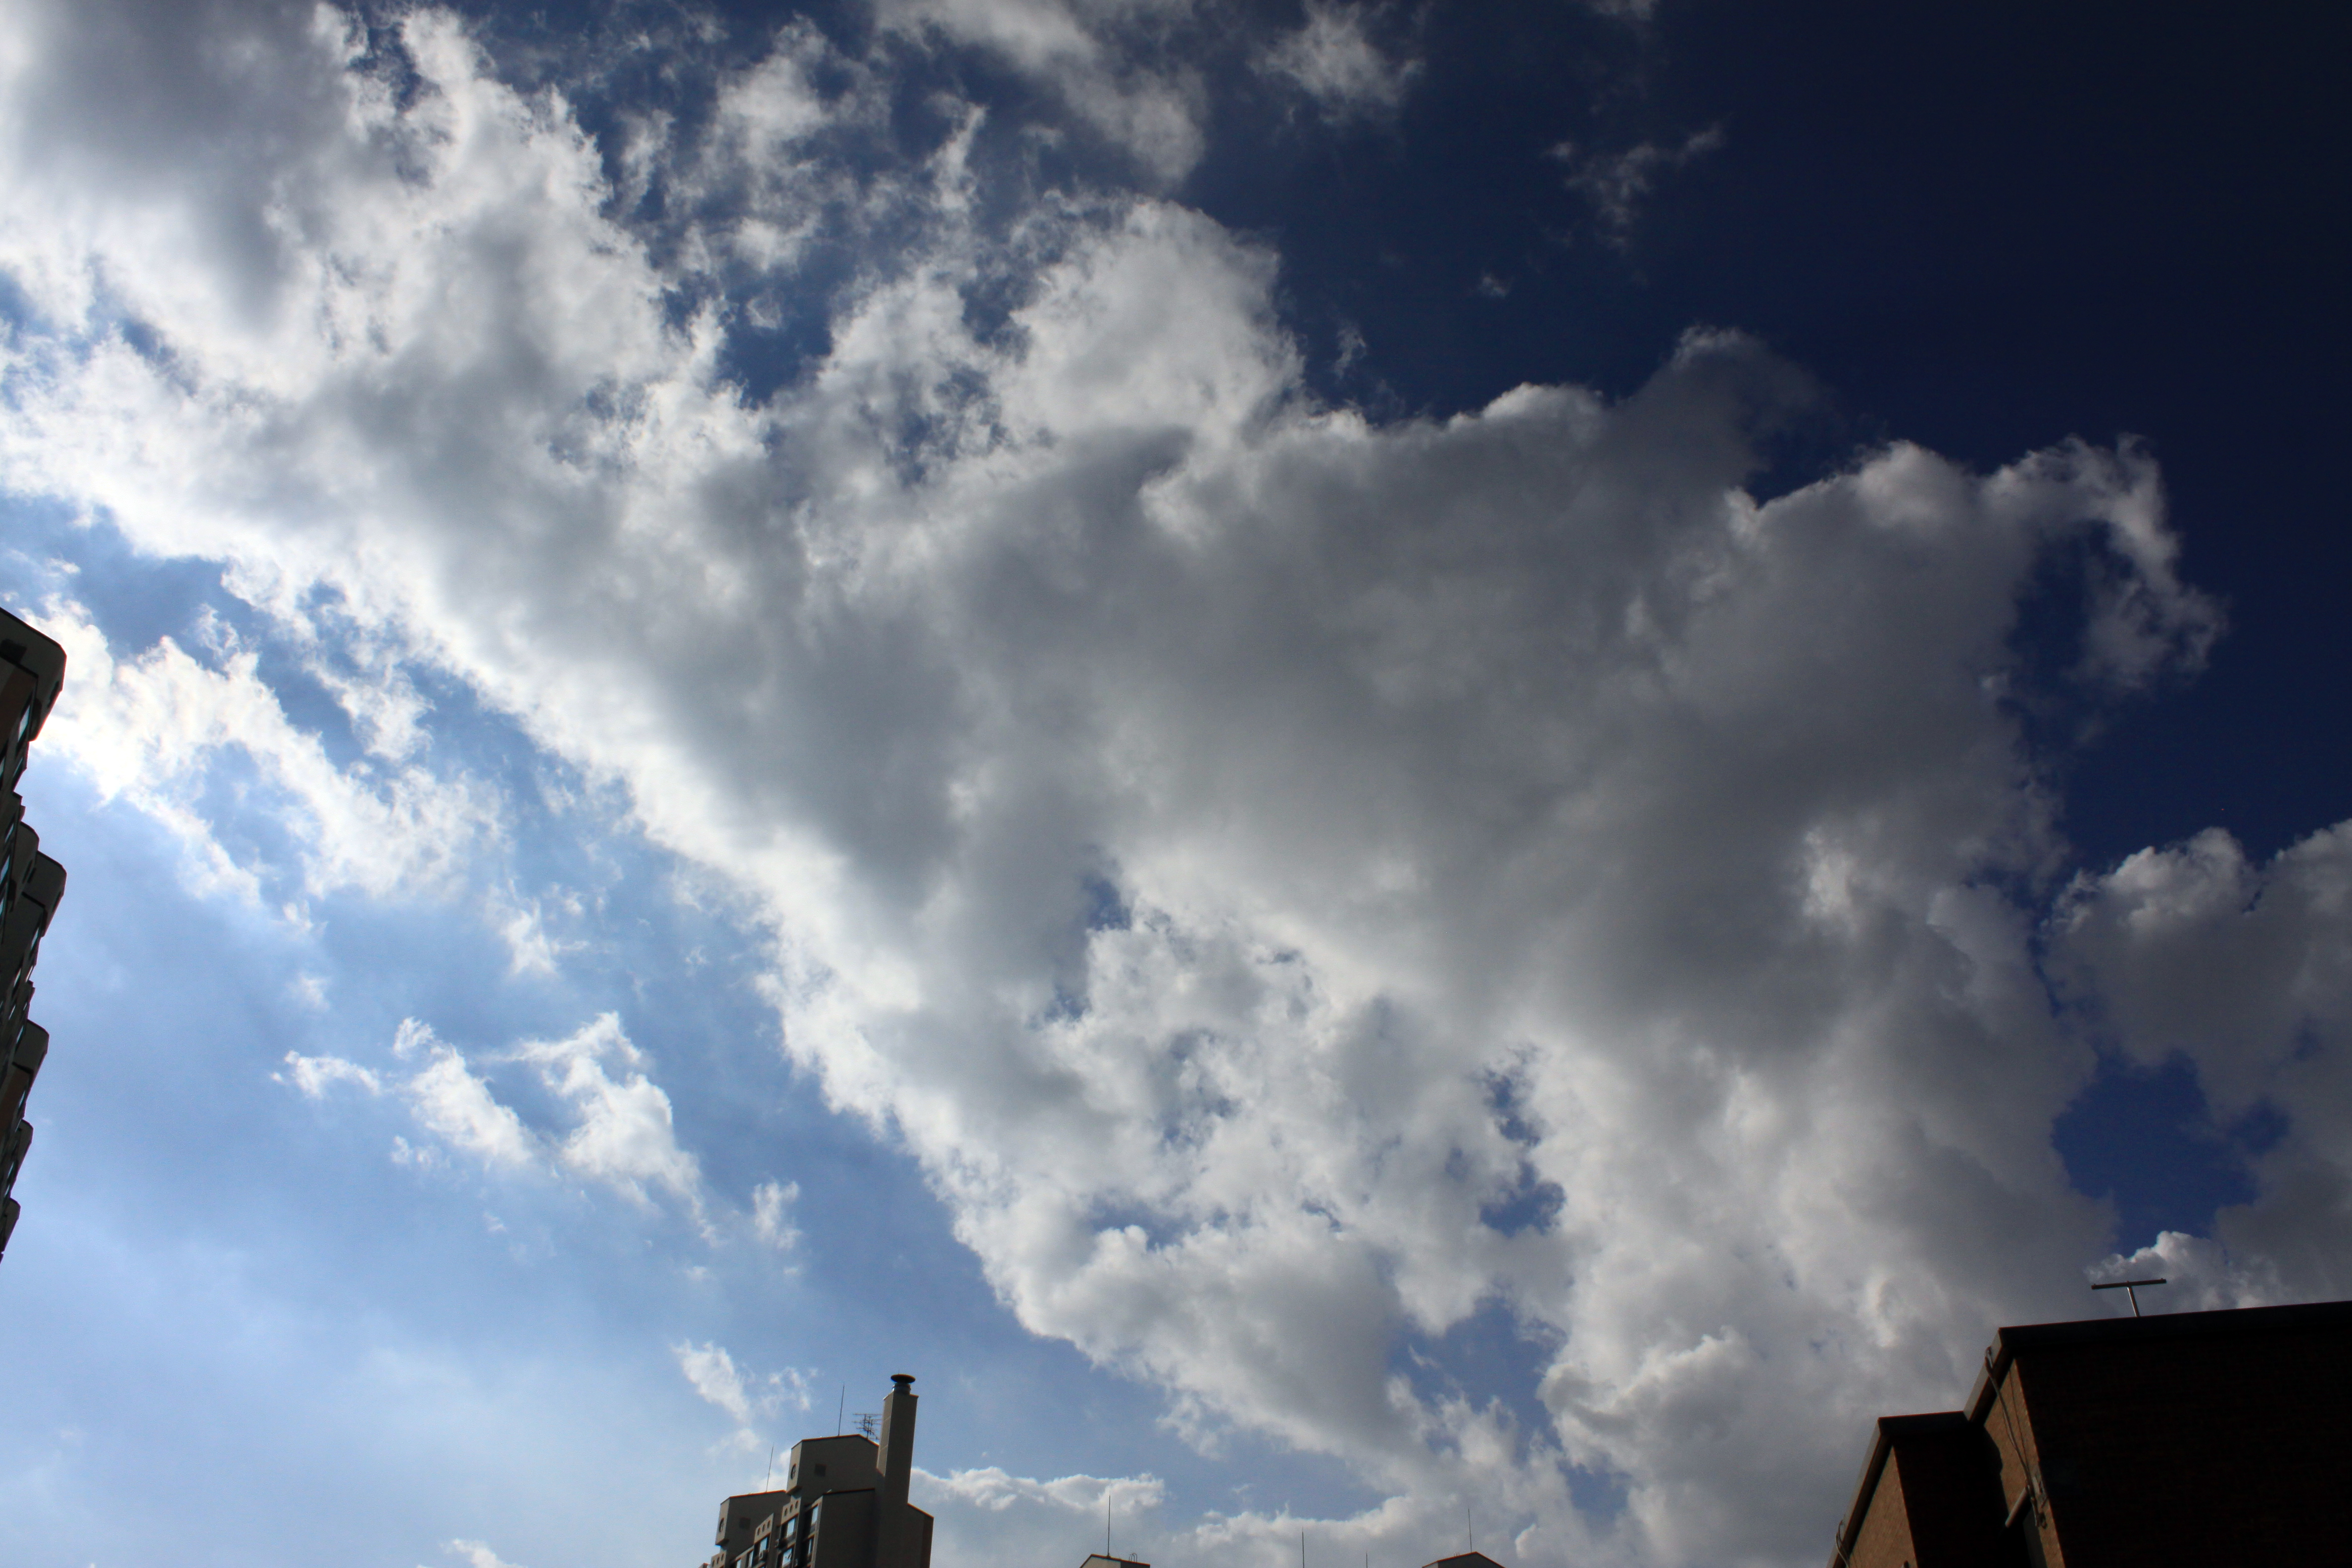
cloud, blue, sky, white, summer, cumulus, daytime, atmosphere, meteorological phenomenon, urban area, sunlight, architecture, city, tree, photography, roof, world, house, building